Elvis Presley

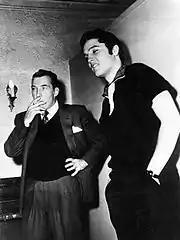
Ed Sullivan and Presley during rehearsals for his second appearance on "The Ed Sullivan Show", October 26, 1956

On January 10, 1956, Presley made his first recordings for RCA Victor in Nashville. Extending his by-now customary backup of Moore, Black, Fontana, and "Hayride" pianist Floyd Cramer—who had been performing at live club dates with Presley—RCA Victor enlisted guitarist Chet Atkins and three background singers, including Gordon Stoker of the popular Jordanaires quartet. The session produced the moody "Heartbreak Hotel", released as a single on January 27. Parker brought Presley to national television, booking him on CBS' "Stage Show" for six appearances over two months. The program, produced in New York City, was hosted on alternate weeks by big band leaders and brothers Tommy and Jimmy Dorsey. After his first appearance on January 28, Presley stayed in town to record at RCA Victor's New York studio. The sessions yielded eight songs, including a cover of Carl Perkins' rockabilly anthem "Blue Suede Shoes". In February, Presley's "I Forgot to Remember to Forget", a Sun recording released the previous August, reached the top of the "Billboard" country chart. Neal's contract was terminated and Parker became Presley's manager.